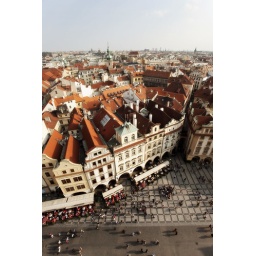
looking down at prague from the top of the astrological clock tower in old town square. the super-wide sure is handy...